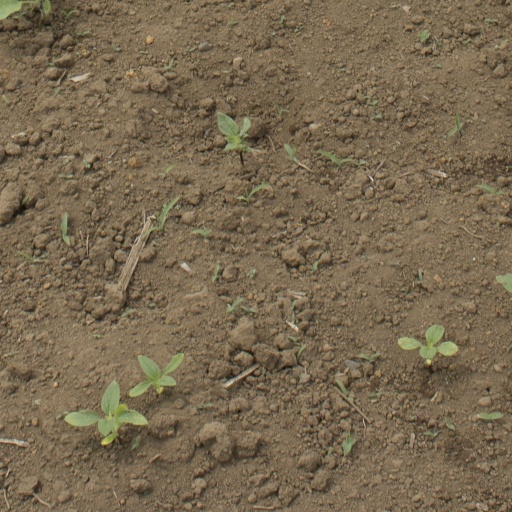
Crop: Jerusalem artichoke